Matti Helminen

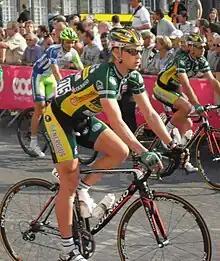
Helminen at the 2011 Liège–Bastogne–Liège

Matti Helminen (born 14 August 1975) is a Finnish racing cyclist. He won the Finnish National Time Trial Championships six times between 2003 and 2012, and finished in third place in the Finnish National Road Race Championships in 2008, 2009 and 2015.